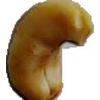
Label: caju_seed